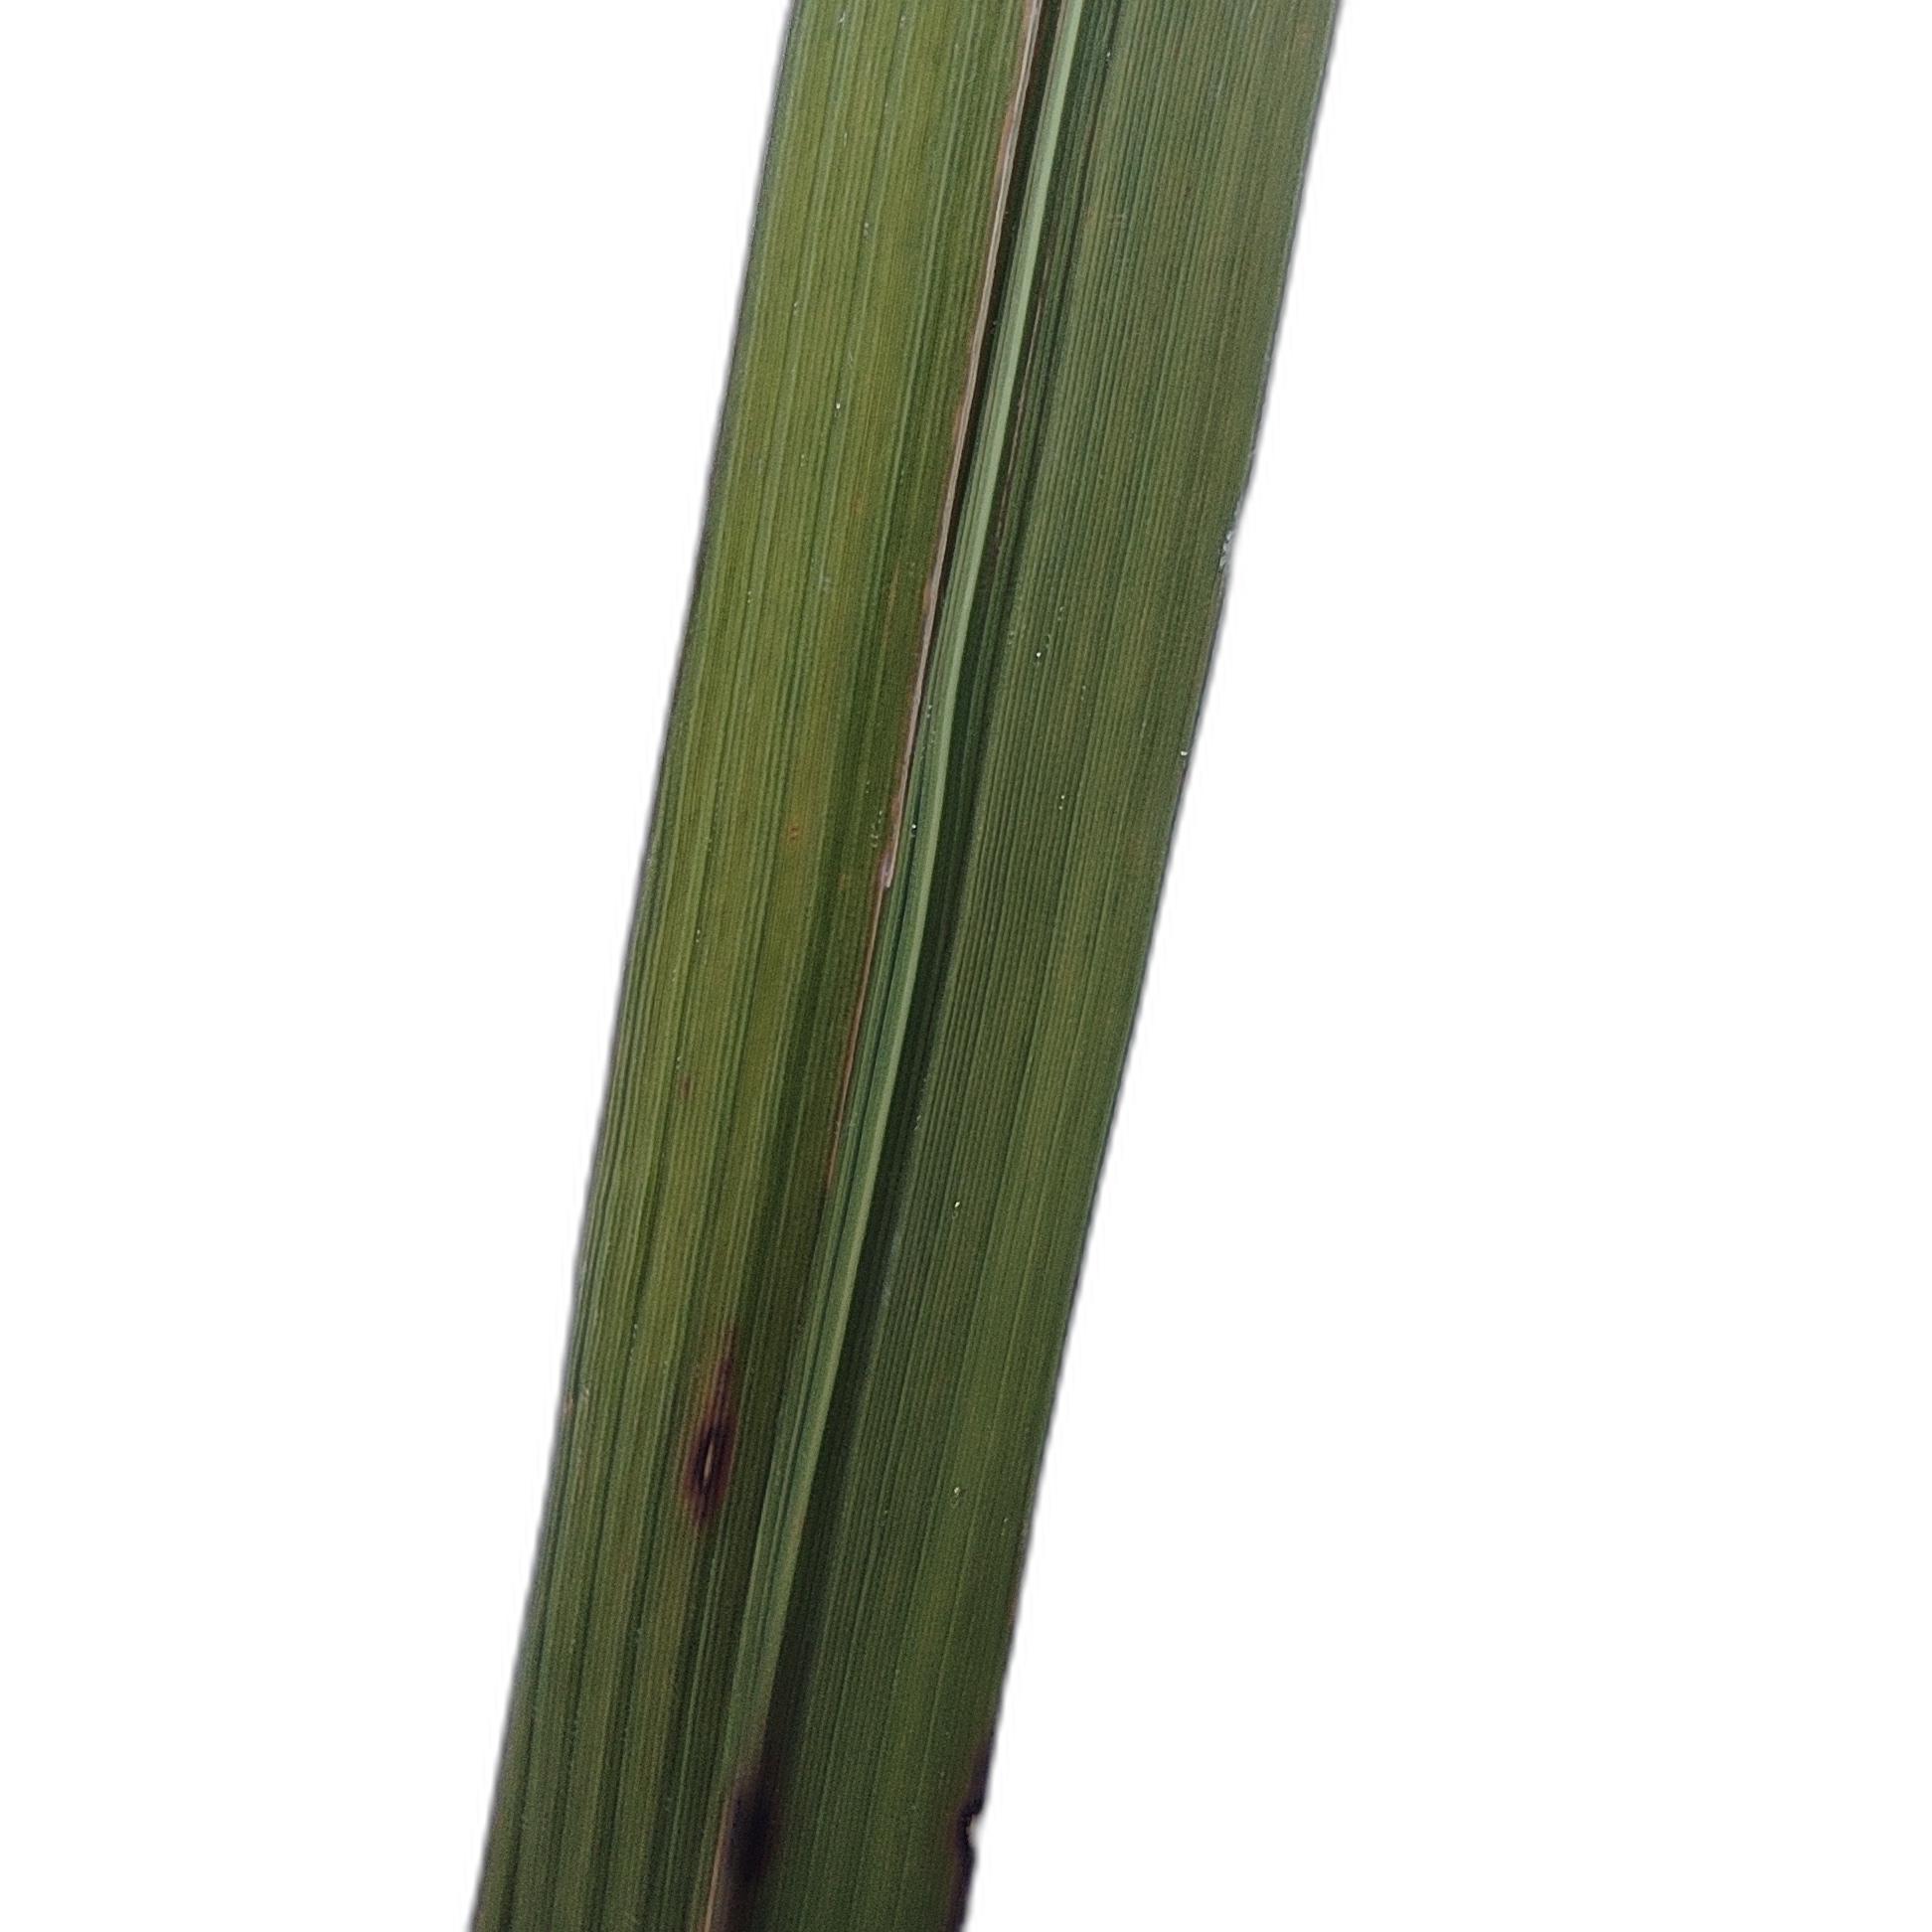
Label: Rice Blast